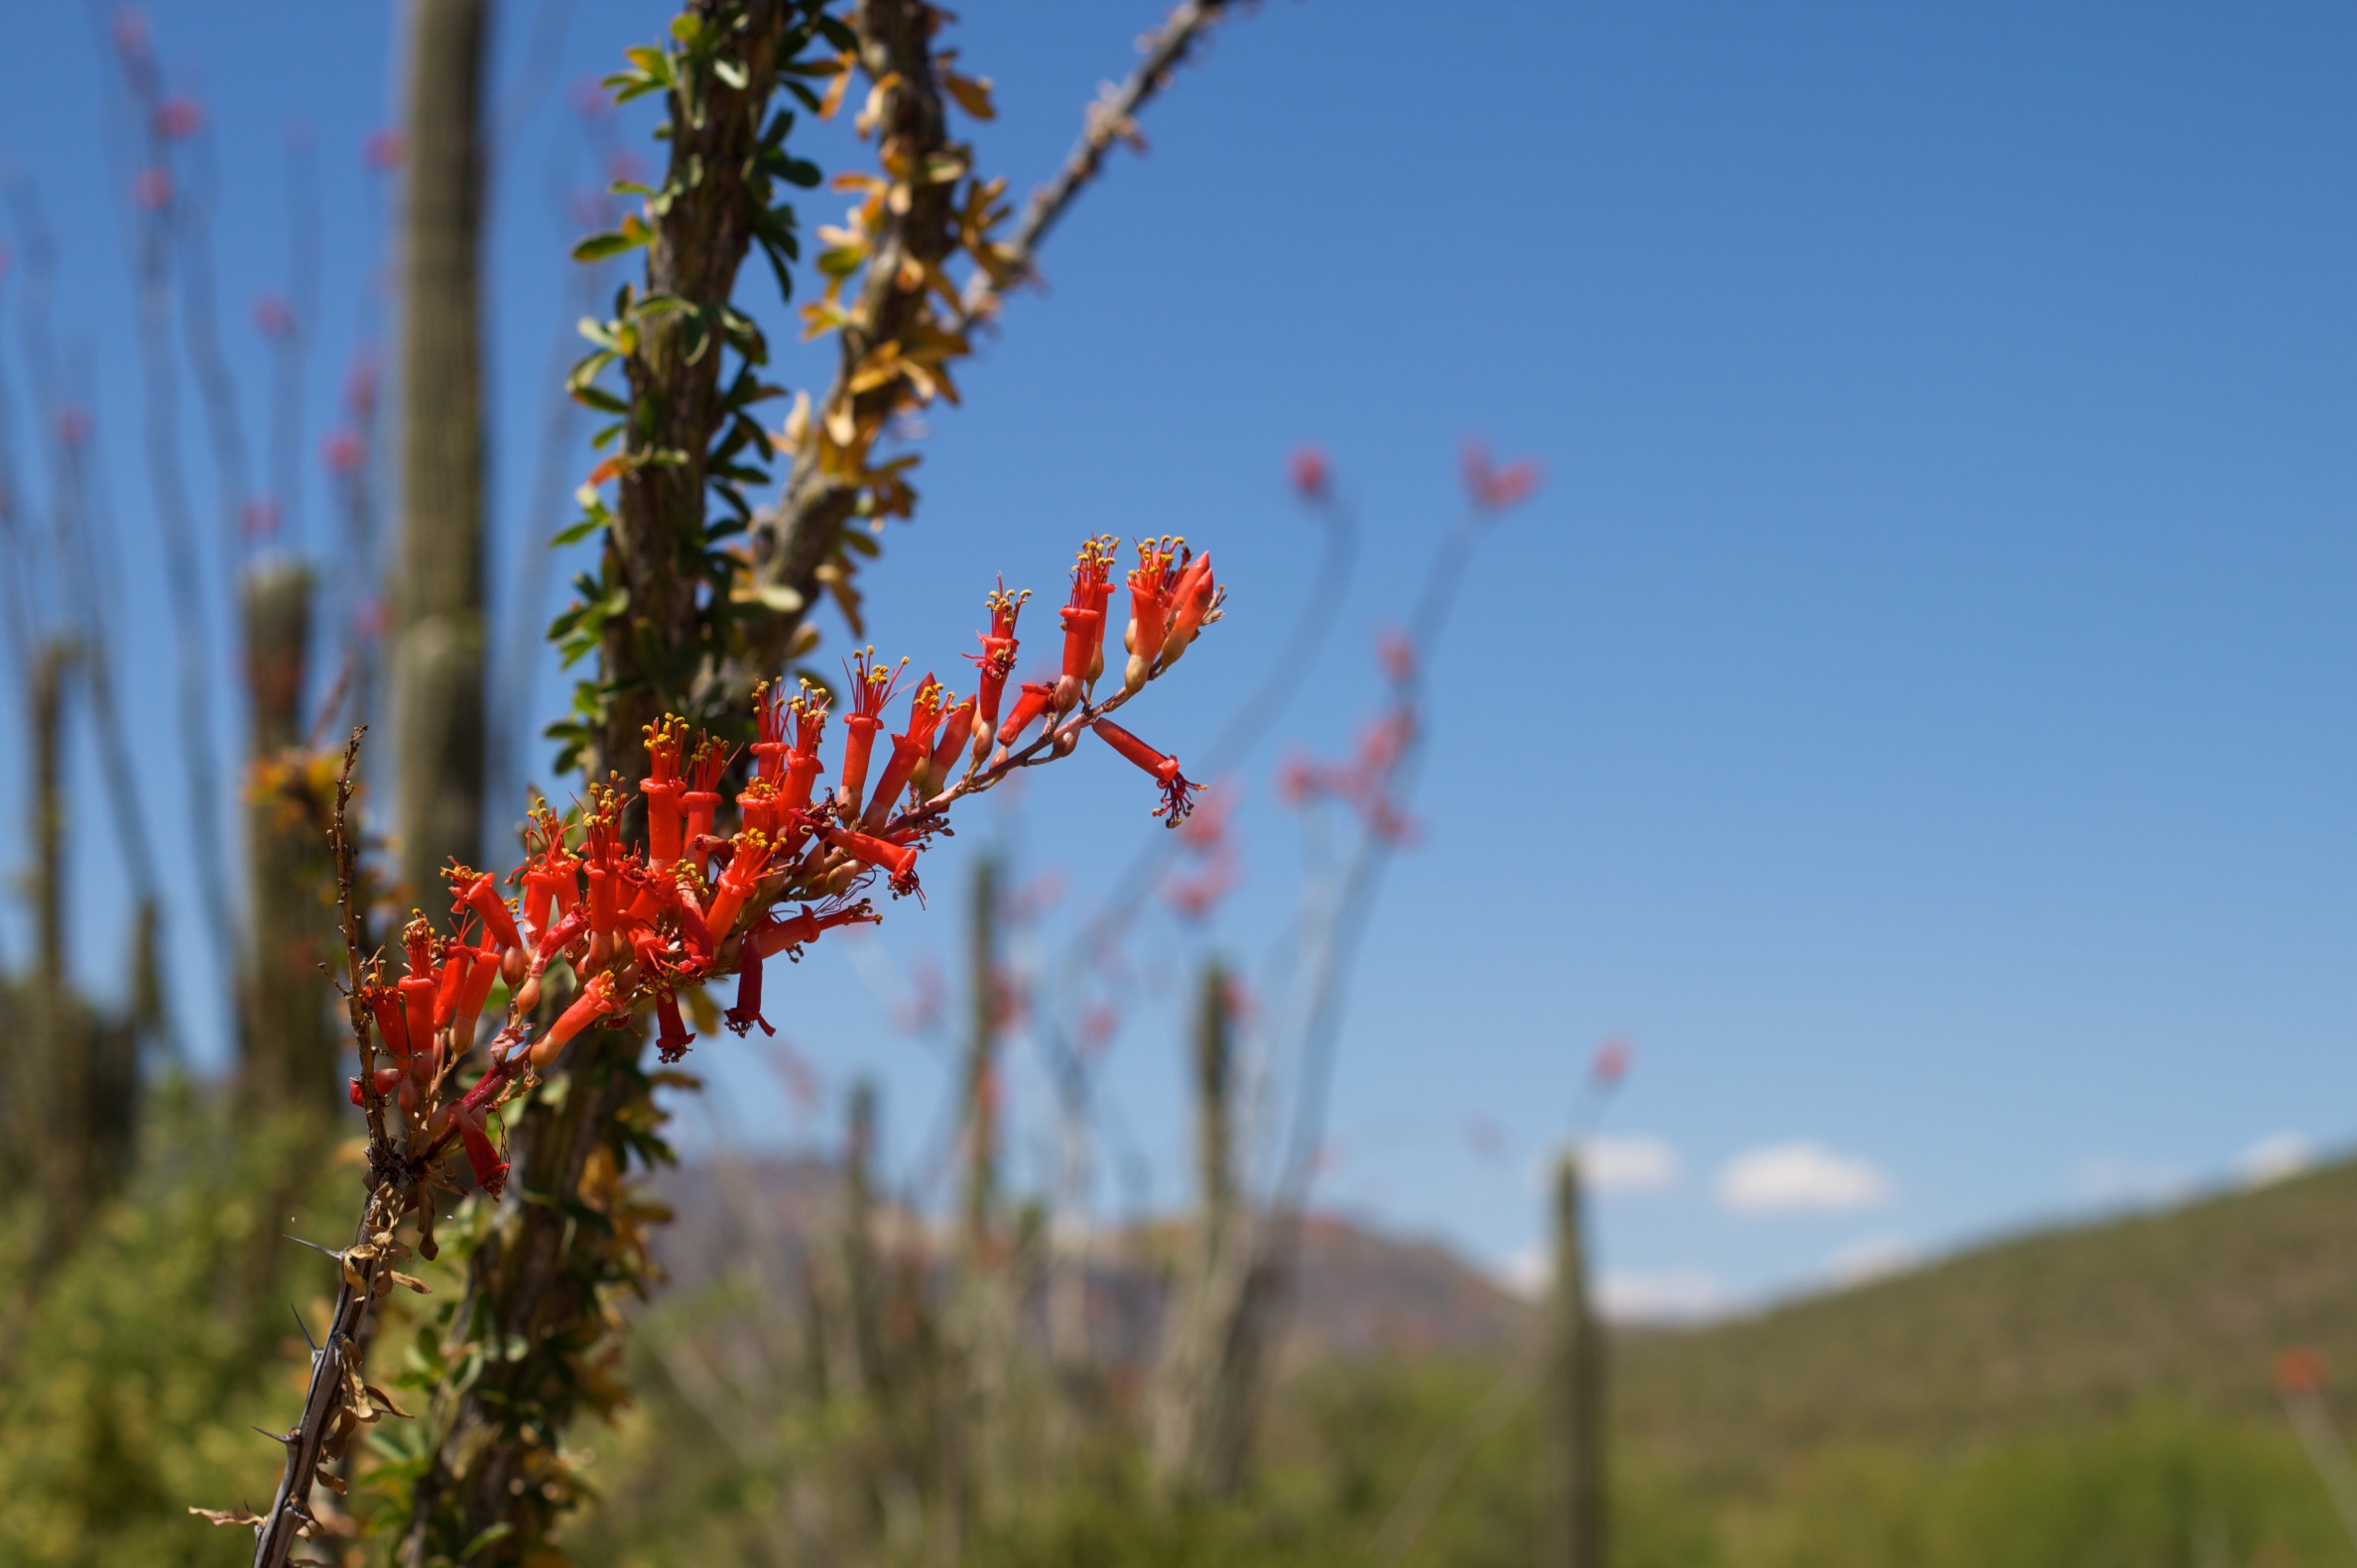
tree, nature, grass, blossom, plant, field, meadow, prairie, leaf, flower, crop, autumn, agriculture, flora, season, wildflower, shrub, ocotillo, 2010365, flowering plant, grass family, land plant